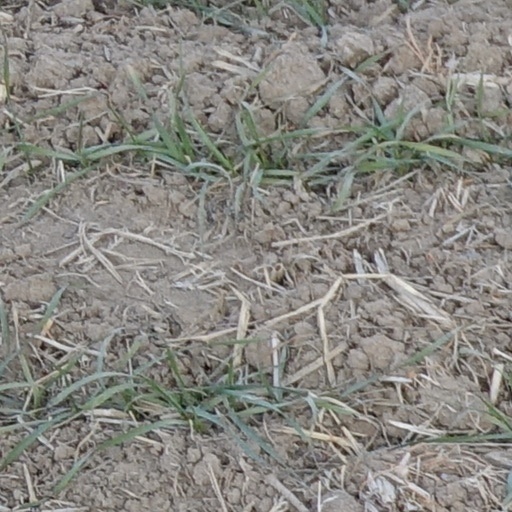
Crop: wheat